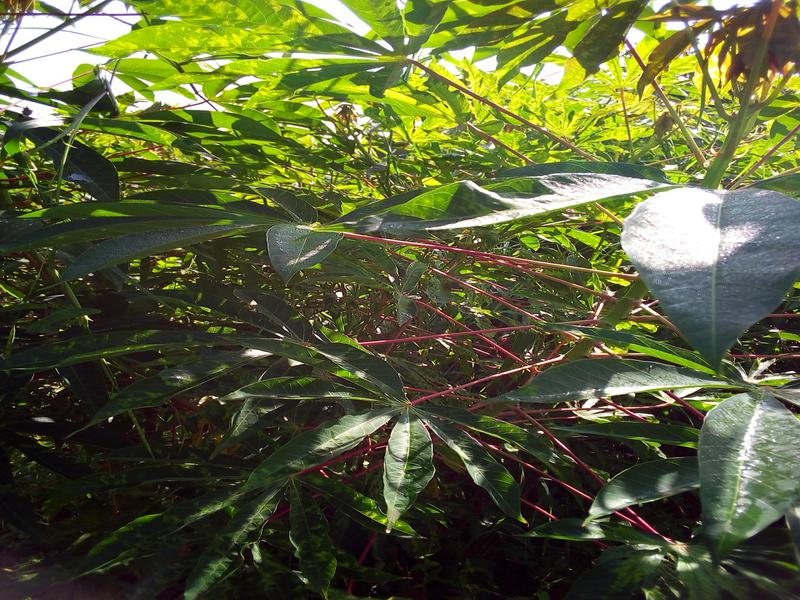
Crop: cassava
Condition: healthy